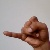
The image shows a hand gesture representing the letter 'J' in Indian Sign Language.